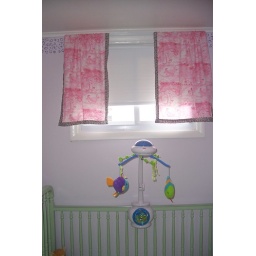
The side window with curtains made by Mommy